Rollin' Plains

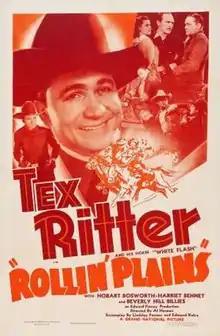
Theatrical release poster

Rollin' Plains is a 1938 American Western film directed by Albert Herman.